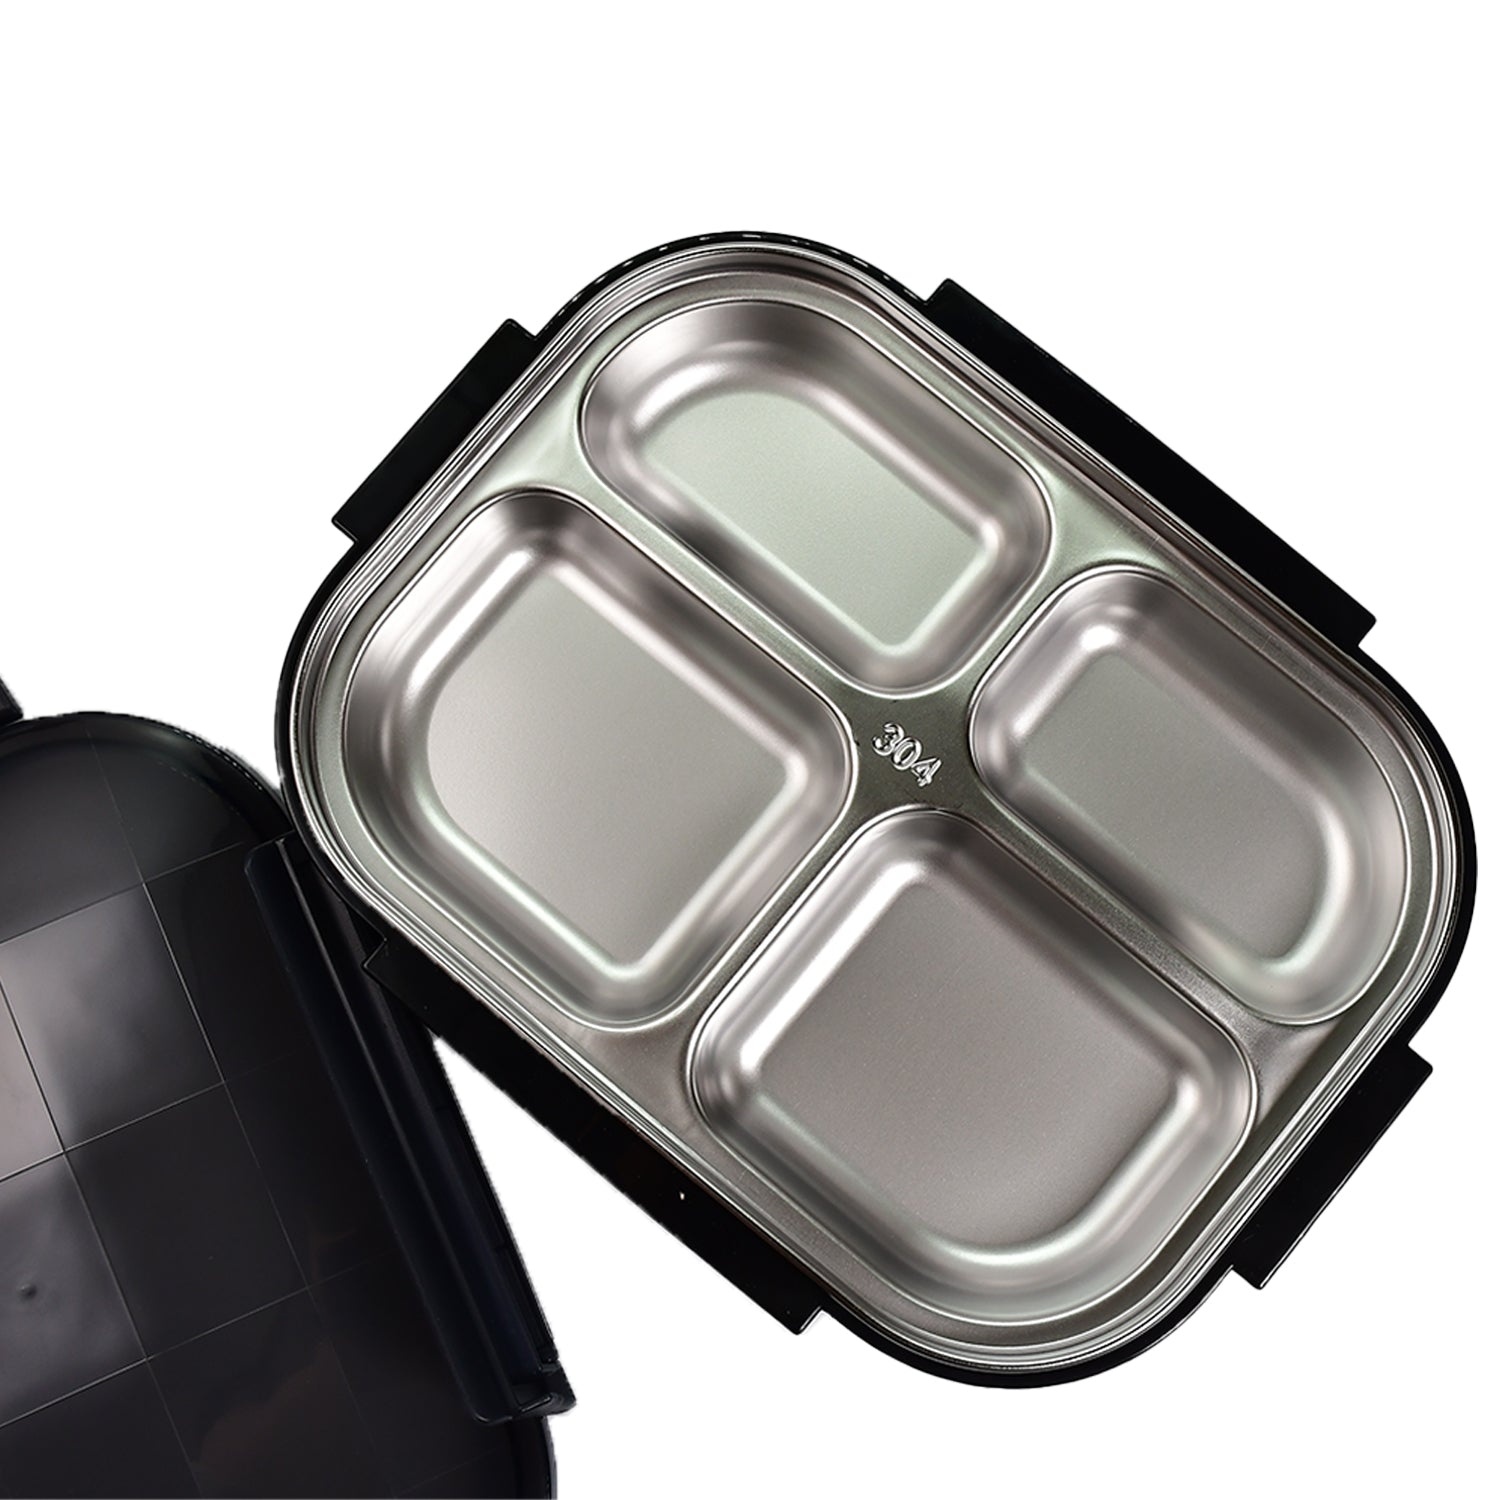
Black Transparent 4 Compartment Lunch Box for Kids and adults, Stainless Steel Lunch Box with 4 Compartments.
2979 Black Transparent 4 Compartment Lunch Box for Kids and adults, Stainless Steel Lunch Box with 4 Compartments. Description :- Built to last reliable, food grade lunch boxes that features 4 compartments for your healthy meal plan the compartments are not leakproof）. Made of high quality Stainless Steel interior, with food grade PP outer box, durable for multiple time uses. Stylish appearance and practical performance, The large capacity of lunch boxes makes it easy to store a variety of foods in a lunch box, This stainless steel tray is detachable, because another useful feature of this lunch box is that you can pour some hot water to heat the food before eating. This will keep the original taste of the food. Whether at work, school, parties, holidays, whenever you need it, you can put in our lunch box food you are making, and take away, feel free to let you eat delicious things. If you are not satisfied with our products, you can return the product and refund it in full. Dimensions :- Volu. Weight (Gm) :- 1040 Product Weight (Gm) :- 610 Ship Weight (Gm) :- 1040 Length (Cm) :- 23 Breadth (Cm) :- 28 Height (Cm) :- 8
Brand: BULKIWALA
Category: Home & Garden > Kitchen & Dining > Food & Beverage Carriers > Lunch Boxes & Totes > Lunch Containers